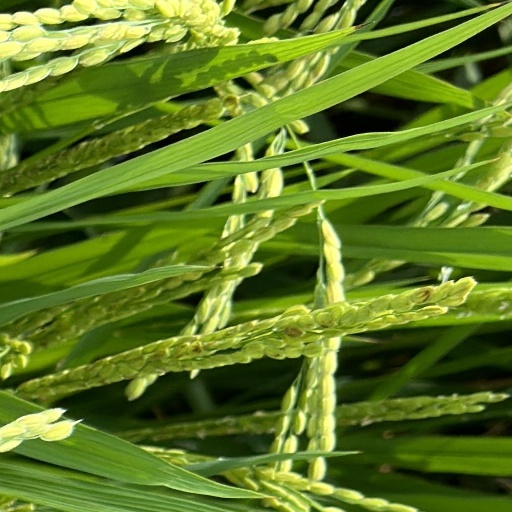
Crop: rice